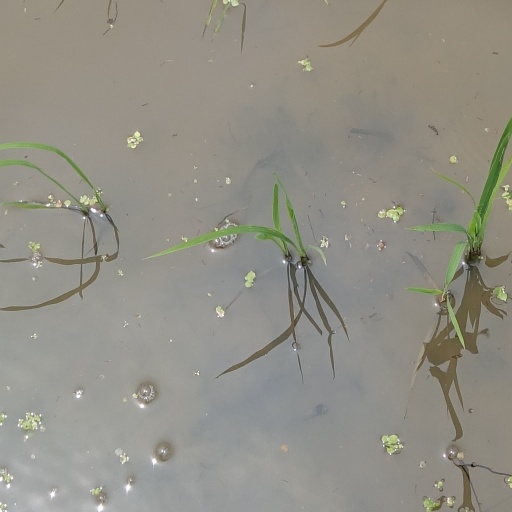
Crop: rice